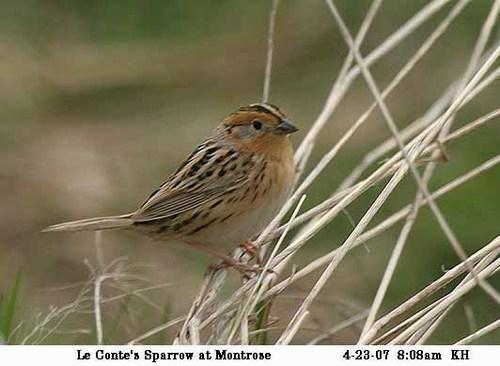
A photo of a le conte sparrow